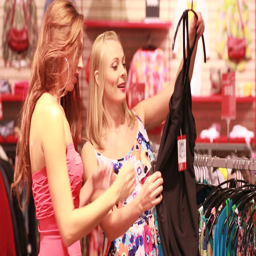
cheerful female friends choosing a dress in a mall